Mangrove tree distribution

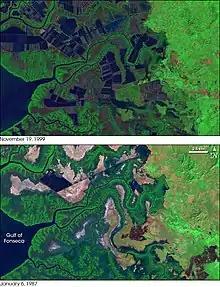
The same area in Honduras shown in 1987 (bottom) and 1999 showing the corresponding removal of mangrove swamps for shrimp farming

Mangroves occur on the Pacific and Caribbean coasts of Belize, Costa Rica, El Salvador, Guatemala, Honduras, Nicaragua, and Panama. Mangroves can also be found in many of the Antilles including Puerto Rico, Cuba, and Hispaniola, as well as other islands in the West Indies such as the Bahamas.